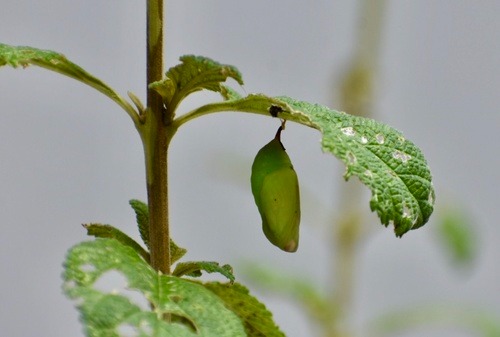
Scientific name: Anartia jatrophae
Common name: White peacock
Family: Nymphalidae
Order: Lepidoptera
Pollinator type: Primary pollinator
Habitat: Gardens, parks, and open areas
Geographic range: Southern United States to Argentina
Conservation status: Least Concern